Valerie Delacorte

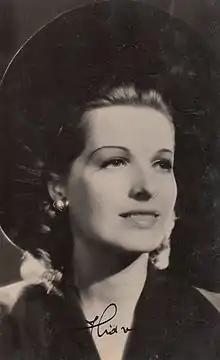
Hidvéghy in 1942

Delacorte was born in Budapest and broke through the iron curtain to marry the film producer Gabriel Pascal. She is best known today for her 1970 memoir of him, "The Disciple and His Devil: Gabriel Pascal and Bernard Shaw". In a letter to the editor of "The New York Times" in 1995 she wrote that the character of Eliza in the guise of a Magyar princess in "My Fair Lady" was due to her first husband.